Answer in natural language. How many Windows are visible in the scene? Choose between the following options: 4, 0, 5, 6 or 3
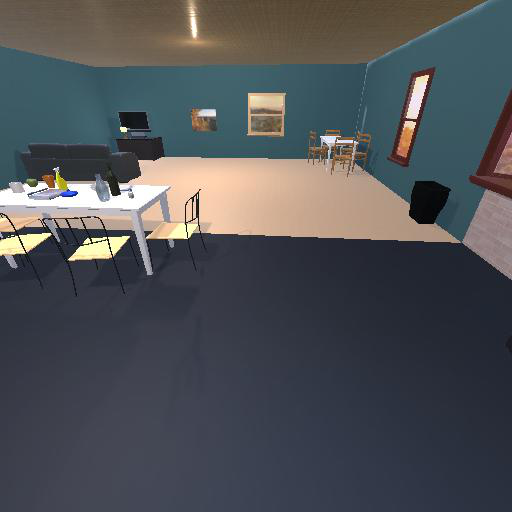
<answer>3</answer>